James Campbell (Victorian politician)

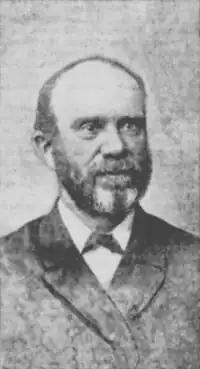
James Campbell

James Campbell (1845 – 16 September 1893) was a politician in colonial Australia, member of the Victorian Legislative Council 1882 to 1886, and the Victorian Legislative Assembly 1892 until his death.